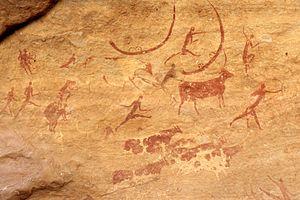
L'art néolithique est extrêmement diversifié dans ses expressions. Les préoccupations esthétiques au Néolithique s'expriment à travers la décoration des objets utilitaires mais aussi par la réalisation de sculptures, de parures et d'œuvres rupestres.
L'histoire de l'Algérie s'insère dans l'histoire plus large du Maghreb et remonte à des millénaires. Dans l'Antiquité, le territoire algérien connaît la formation des royaumes numides avant de passer sous la domination partielle des Romains, des Vandales, des Byzantins et des principautés berbères indépendantes.
La préhistoire de l'Algérie est située entre, elle est caractérisée par plusieurs civilisations : villafranchien ; l’acheuléen ; l'Atérien, le capsien, l'iberomausien et le capsien et le néolithique qui finit par la protohistoire.
Le musée de l'Homme est un musée national français installé depuis 1937 dans le palais de Chaillot à Paris, dont la vocation est de présenter le genre humain dans sa diversité anthropologique, historique et culturelle. Il s'agit d'un département du Muséum national d'histoire naturelle, sous la tutelle conjointe du ministère de l'Enseignement supérieur et de la Recherche et du ministère de l'Écologie, du Développement durable et de l'Énergie.
Les Berbères sont un groupe ethnique autochtone d'Afrique du Nord. Aussi Connus dans l'Antiquité sous les noms de Libyens, Numides, Maures, Gétules, Garamantes. Ils furent notamment impliqués au cours de leur histoire dans les guerres puniques, la conquête romaine, la christianisation, l'invasion vandale, la conquête arabe et l'islamisation.
Le parc culturel du Tassili, est un parc national algérien, situé près de la ville de Djanet, dans la wilaya de Illizi, dans le Sud de l'Algérie.